2011 attack on the British Embassy in Iran

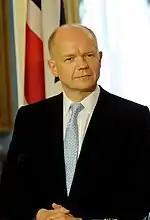
British Foreign Secretary William Hague condemned the attacks.

Following the incident, the Foreign and Commonwealth Office issued a statement saying that "we are outraged by this. It is utterly unacceptable and we condemn it". Later that evening David Cameron described the Iranian Government's failure to protect the embassy as a "disgrace". On 30 November 2011, during a speech to the House of Commons, Foreign Secretary William Hague announced that the Iranian Ambassador to the Court of St. James's, his ambassadorial staff and other Iranian diplomats had 48 hours to leave the United Kingdom. The foreign secretary also announced that he had closed the British Embassy, and its staff and dependants had left Tehran. This brought the United Kingdom's relations with Iran to their lowest level, and both the Foreign Secretary and Prime Minister had warned of far more "serious consequences" towards Iran, for its failure to uphold its international obligations in line with the Vienna Convention.